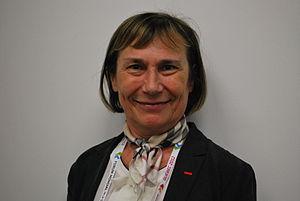
Catherine Barthélémy au Forum mondial de la langue française
Catherine Barthélémy, née le 21 mars 1946 à Adriers, est une physiologiste et pédopsychiatre française. Elle est professeur de médecine émérite au CHRU de Tours.
L'autisme en France est marqué par un historique témoignant d'une forte influence de la psychanalyse, et par la pérennité de pratiques d'institutionnalisation violant les droits fondamentaux des personnes autistes. D'après les estimations de fin 2016, 0,7 à 1 % de la population française a un trouble du spectre de l'autisme, pour la plupart non-diagnostiqué, entraînant des degrés variables de handicap.